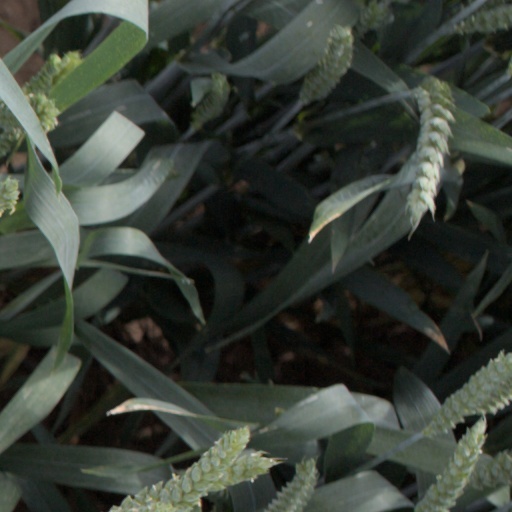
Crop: wheat